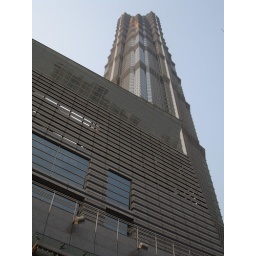
from the ground looking up on the Jin Mao Tower. Second tallest building in China.